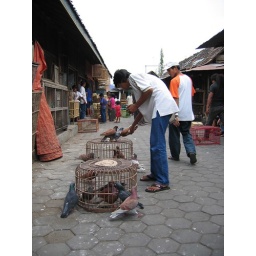
The bird market in Yogyakarta is popular with the locals, but we found it somewhat disconcerting.